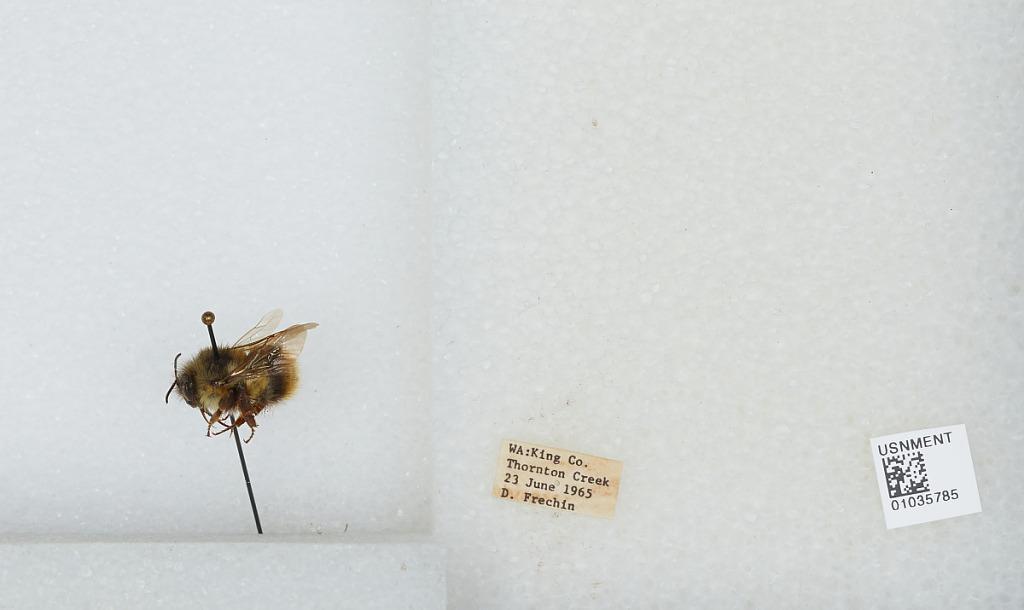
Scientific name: Bombus (Pyrobombus) mixtus Cresson
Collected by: D. Frechin
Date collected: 1965-6-23
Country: United States
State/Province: Washington
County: King
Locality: Thornton Creek
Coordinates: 47.7031, -122.309